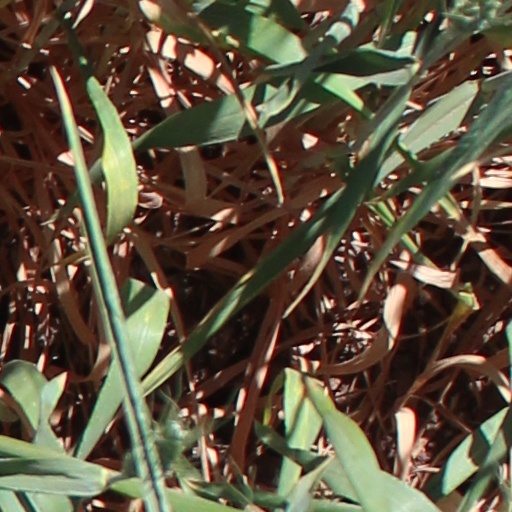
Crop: wheat